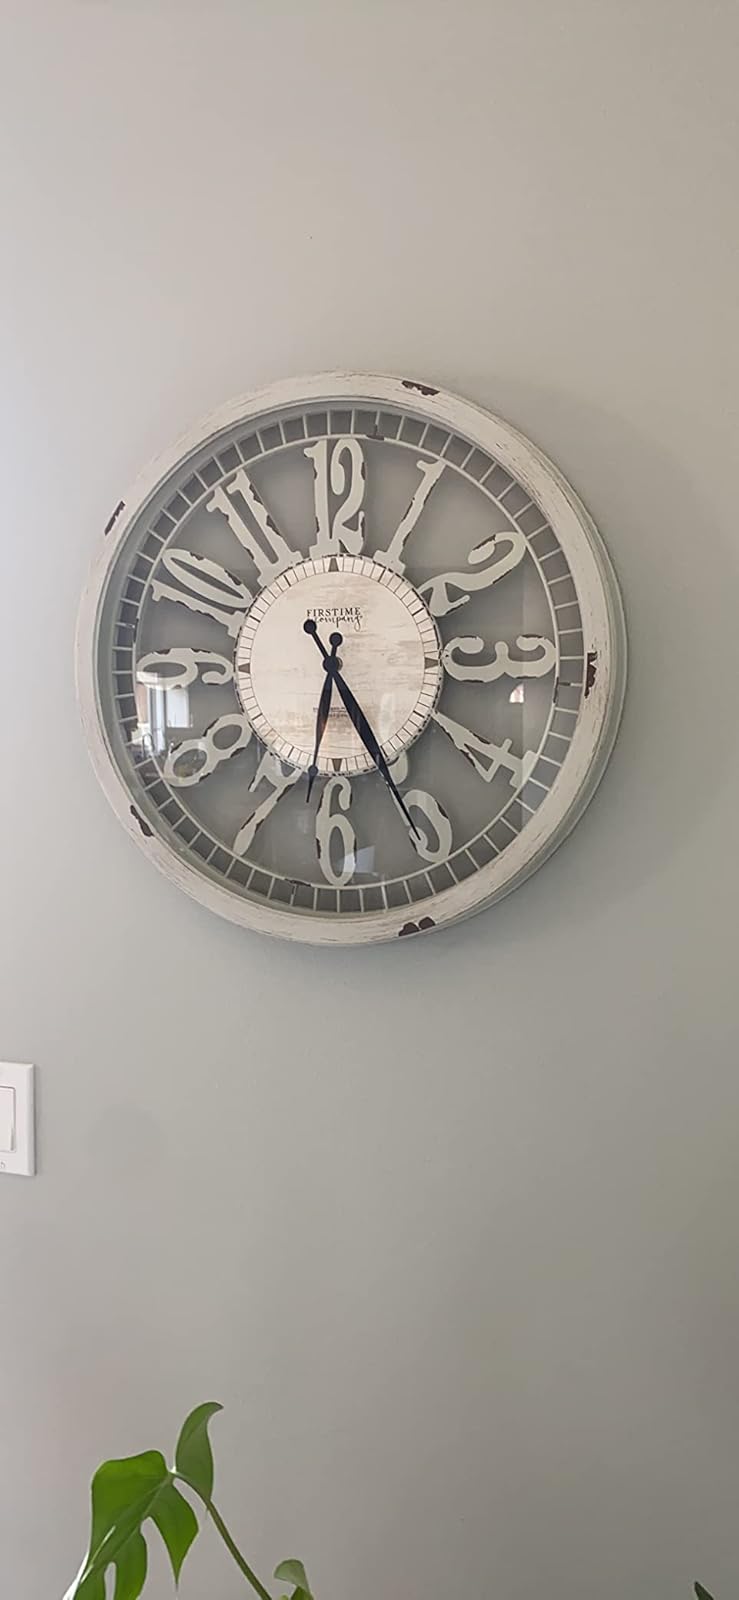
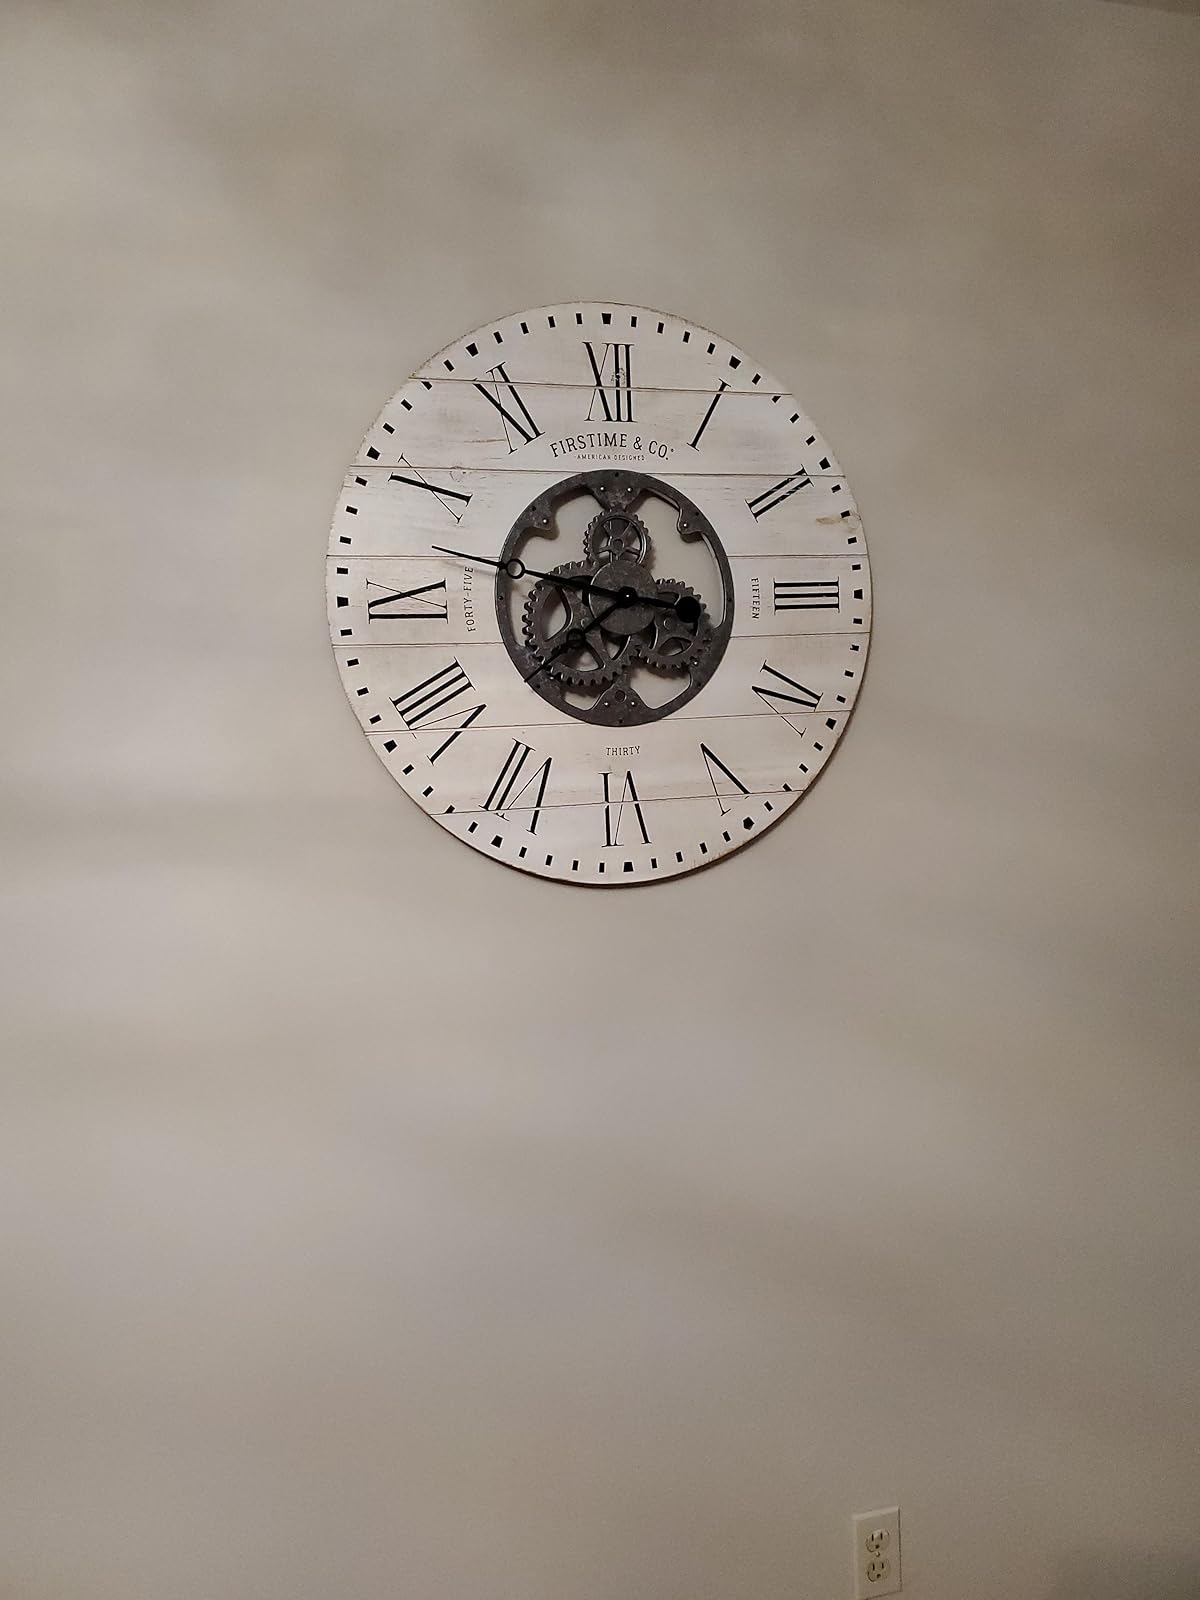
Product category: clock
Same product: no